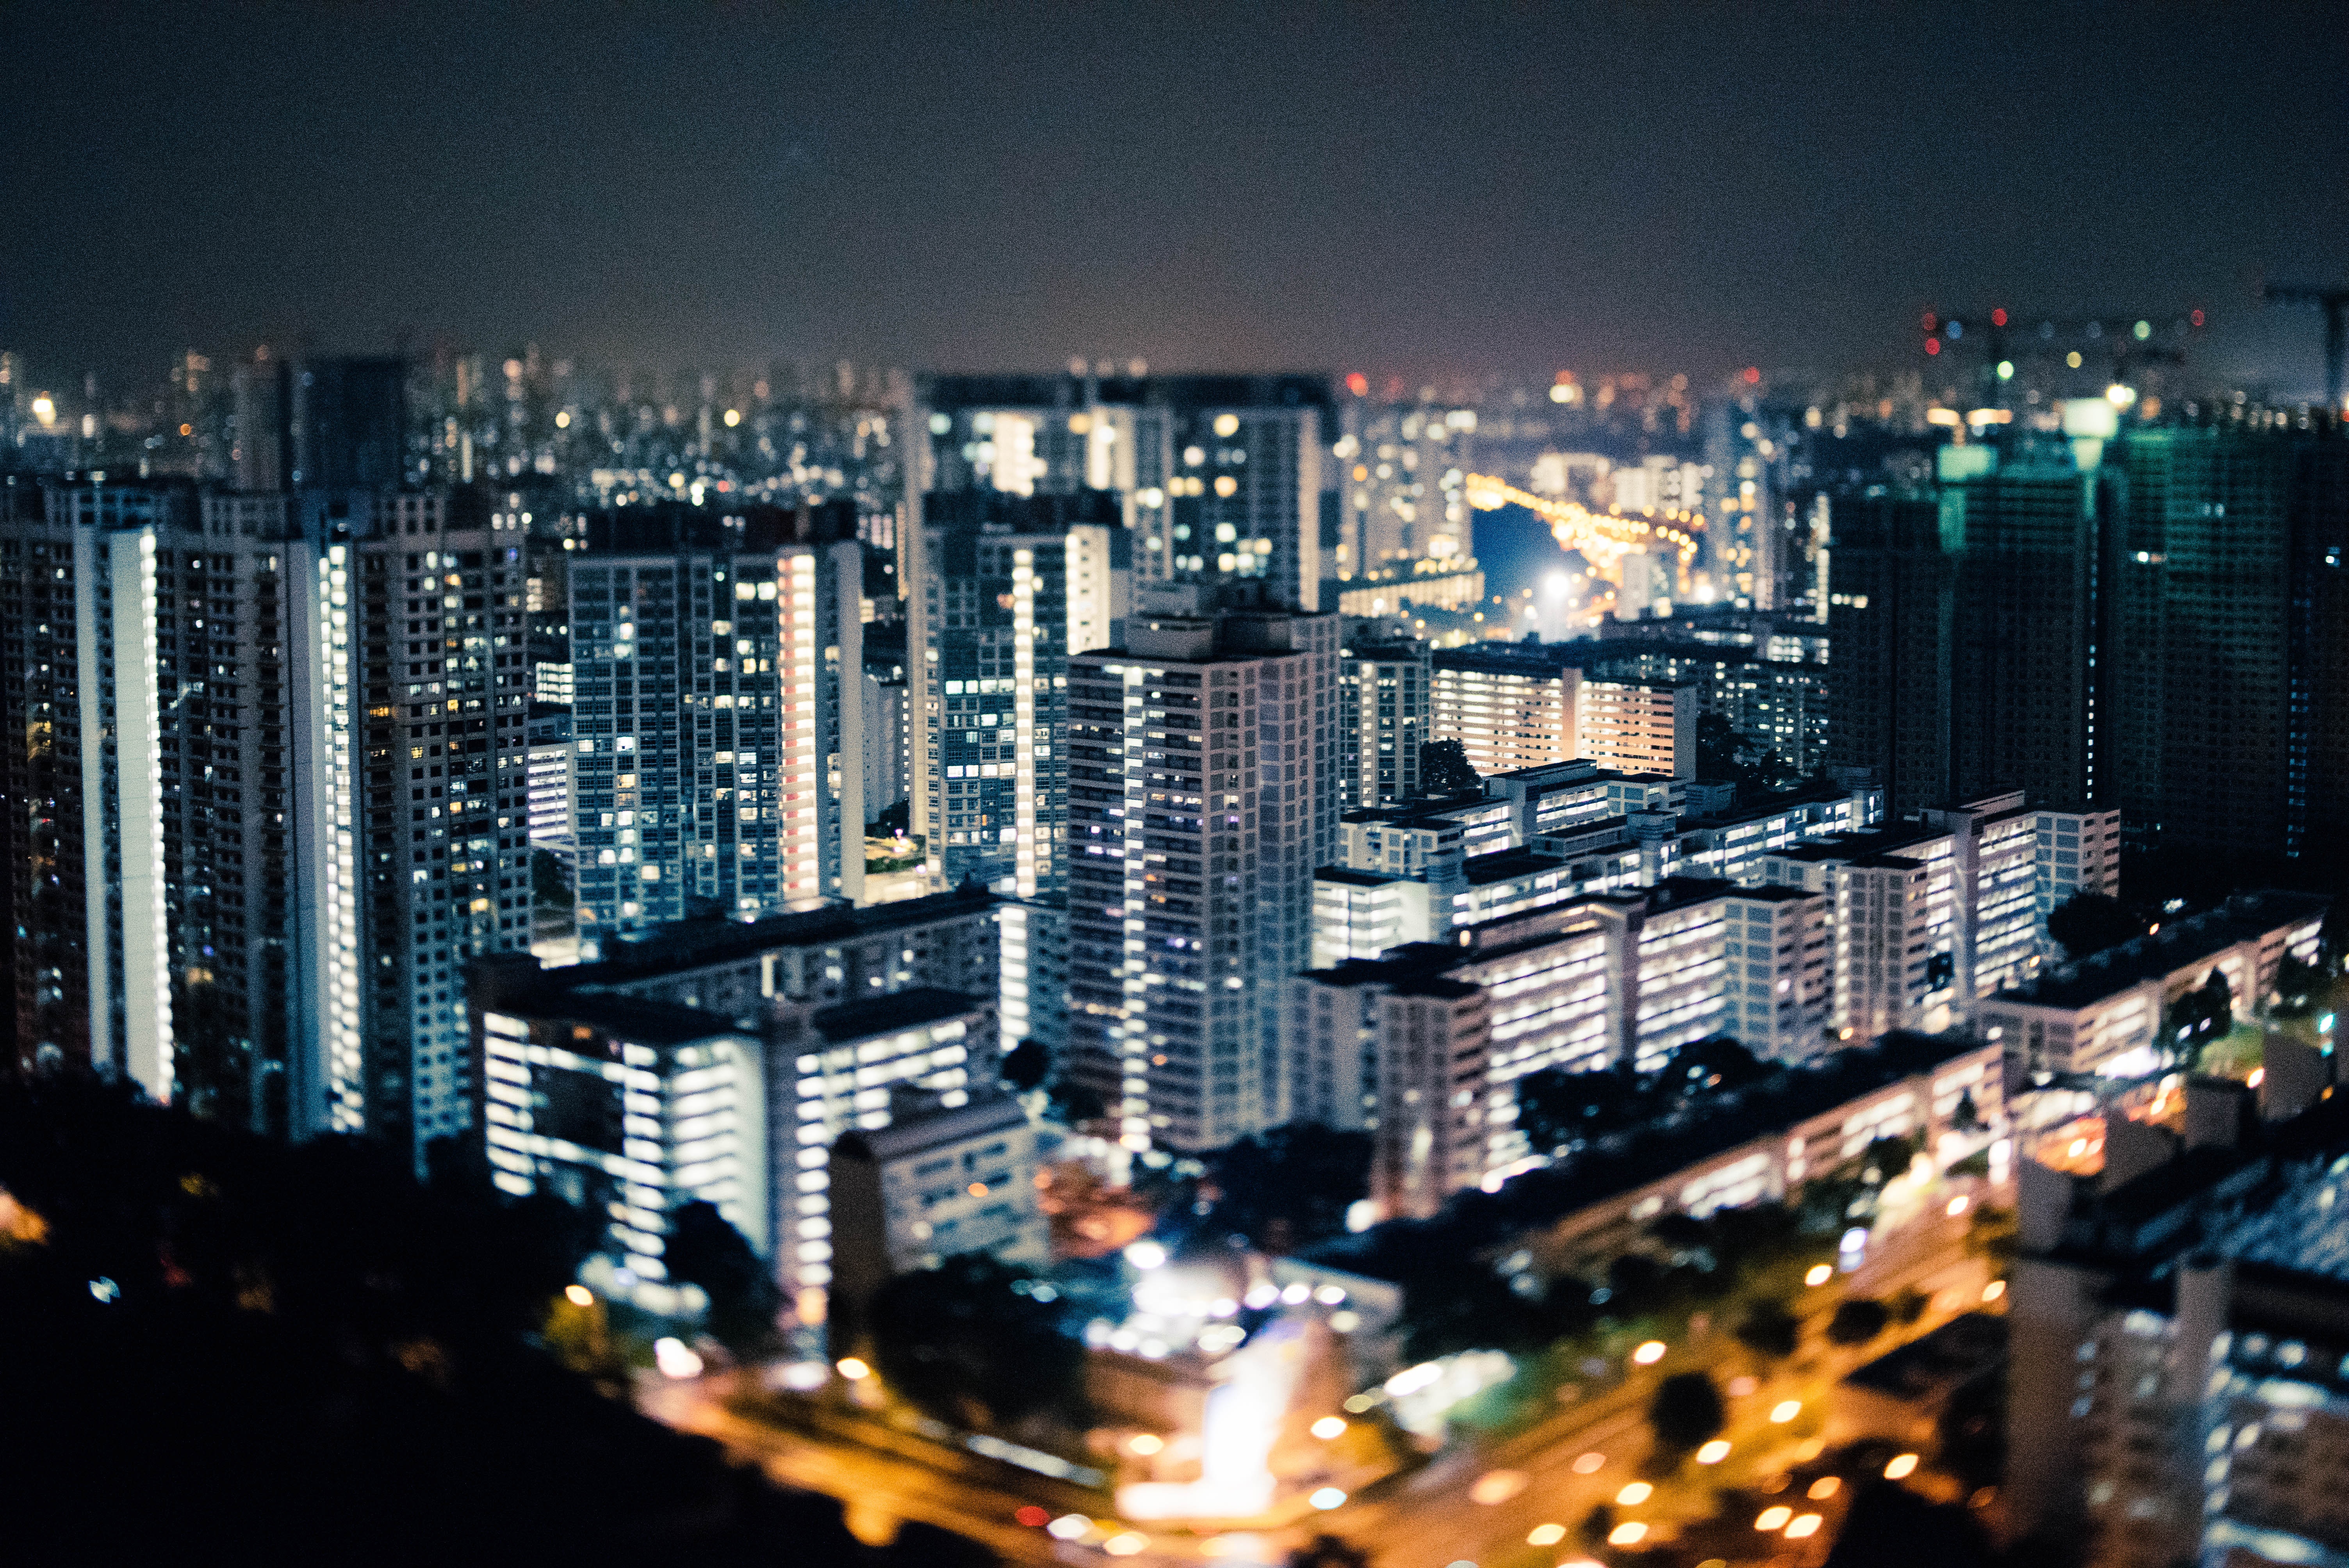
sky, skyline, night, building, city, skyscraper, cityscape, downtown, daytime, landmark, tower block, metropolis, condominium, urban area, computer wallpaper, metropolitan area